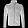
Label: Coat